Silvestras Leonas

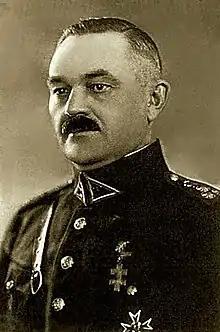
Leonas with uniform of the Lithuanian Army and state awards

Silvestras Leonas (1894–1959) was a Lithuanian military officer. After serving in the Russian Imperial Army during World War I, Leonas joined the Lithuanian Army and fought in the Lithuanian Wars of Independence. He completed law studies at the University of Lithuania and worked as a judge. In 1934–1935, he presided over the Military Tribunal trial of Neumann–Sass that involved 122 defendants accused of anti-Lithuanian activities. From March 1938 to March 1939, he was Minister of Internal Affairs in the government of Prime Minister Vladas Mironas. In 1944, Leonas was arrested by the NKVD and imprisoned in a Gulag camp. He returned to Lithuania in 1956.